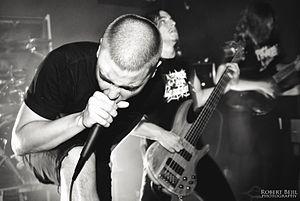
Fallujah est un groupe de death metal technique américain, originaire de San Francisco, en Californie. Formé en 2007, le groupe est actuellement composé de deux de ses membres fondateurs, Scott Carstairs et Alex Hofmann, ainsi que du batteur Andrew Baird, du bassiste Rob Morey et du guitariste Brian James, qui a rejoint le groupe en 2014. Les précédents membres du groupe incluent Dan Wissinger et Brandon Hoberg à la basse, Tommy Logan à la batterie, Suliman Arghandiwal au chant et Rob Maramonte et Anthony Borges à la guitare.